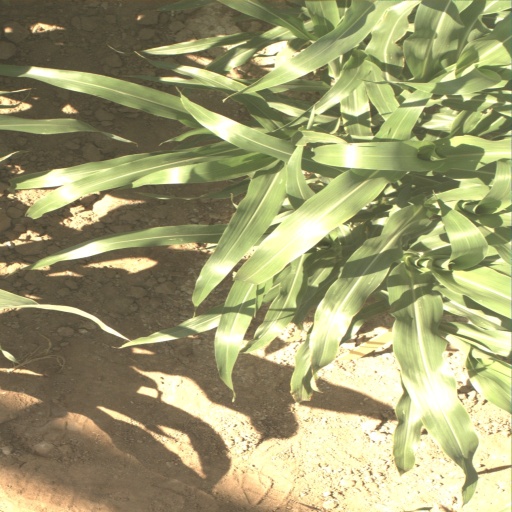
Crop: sorghum